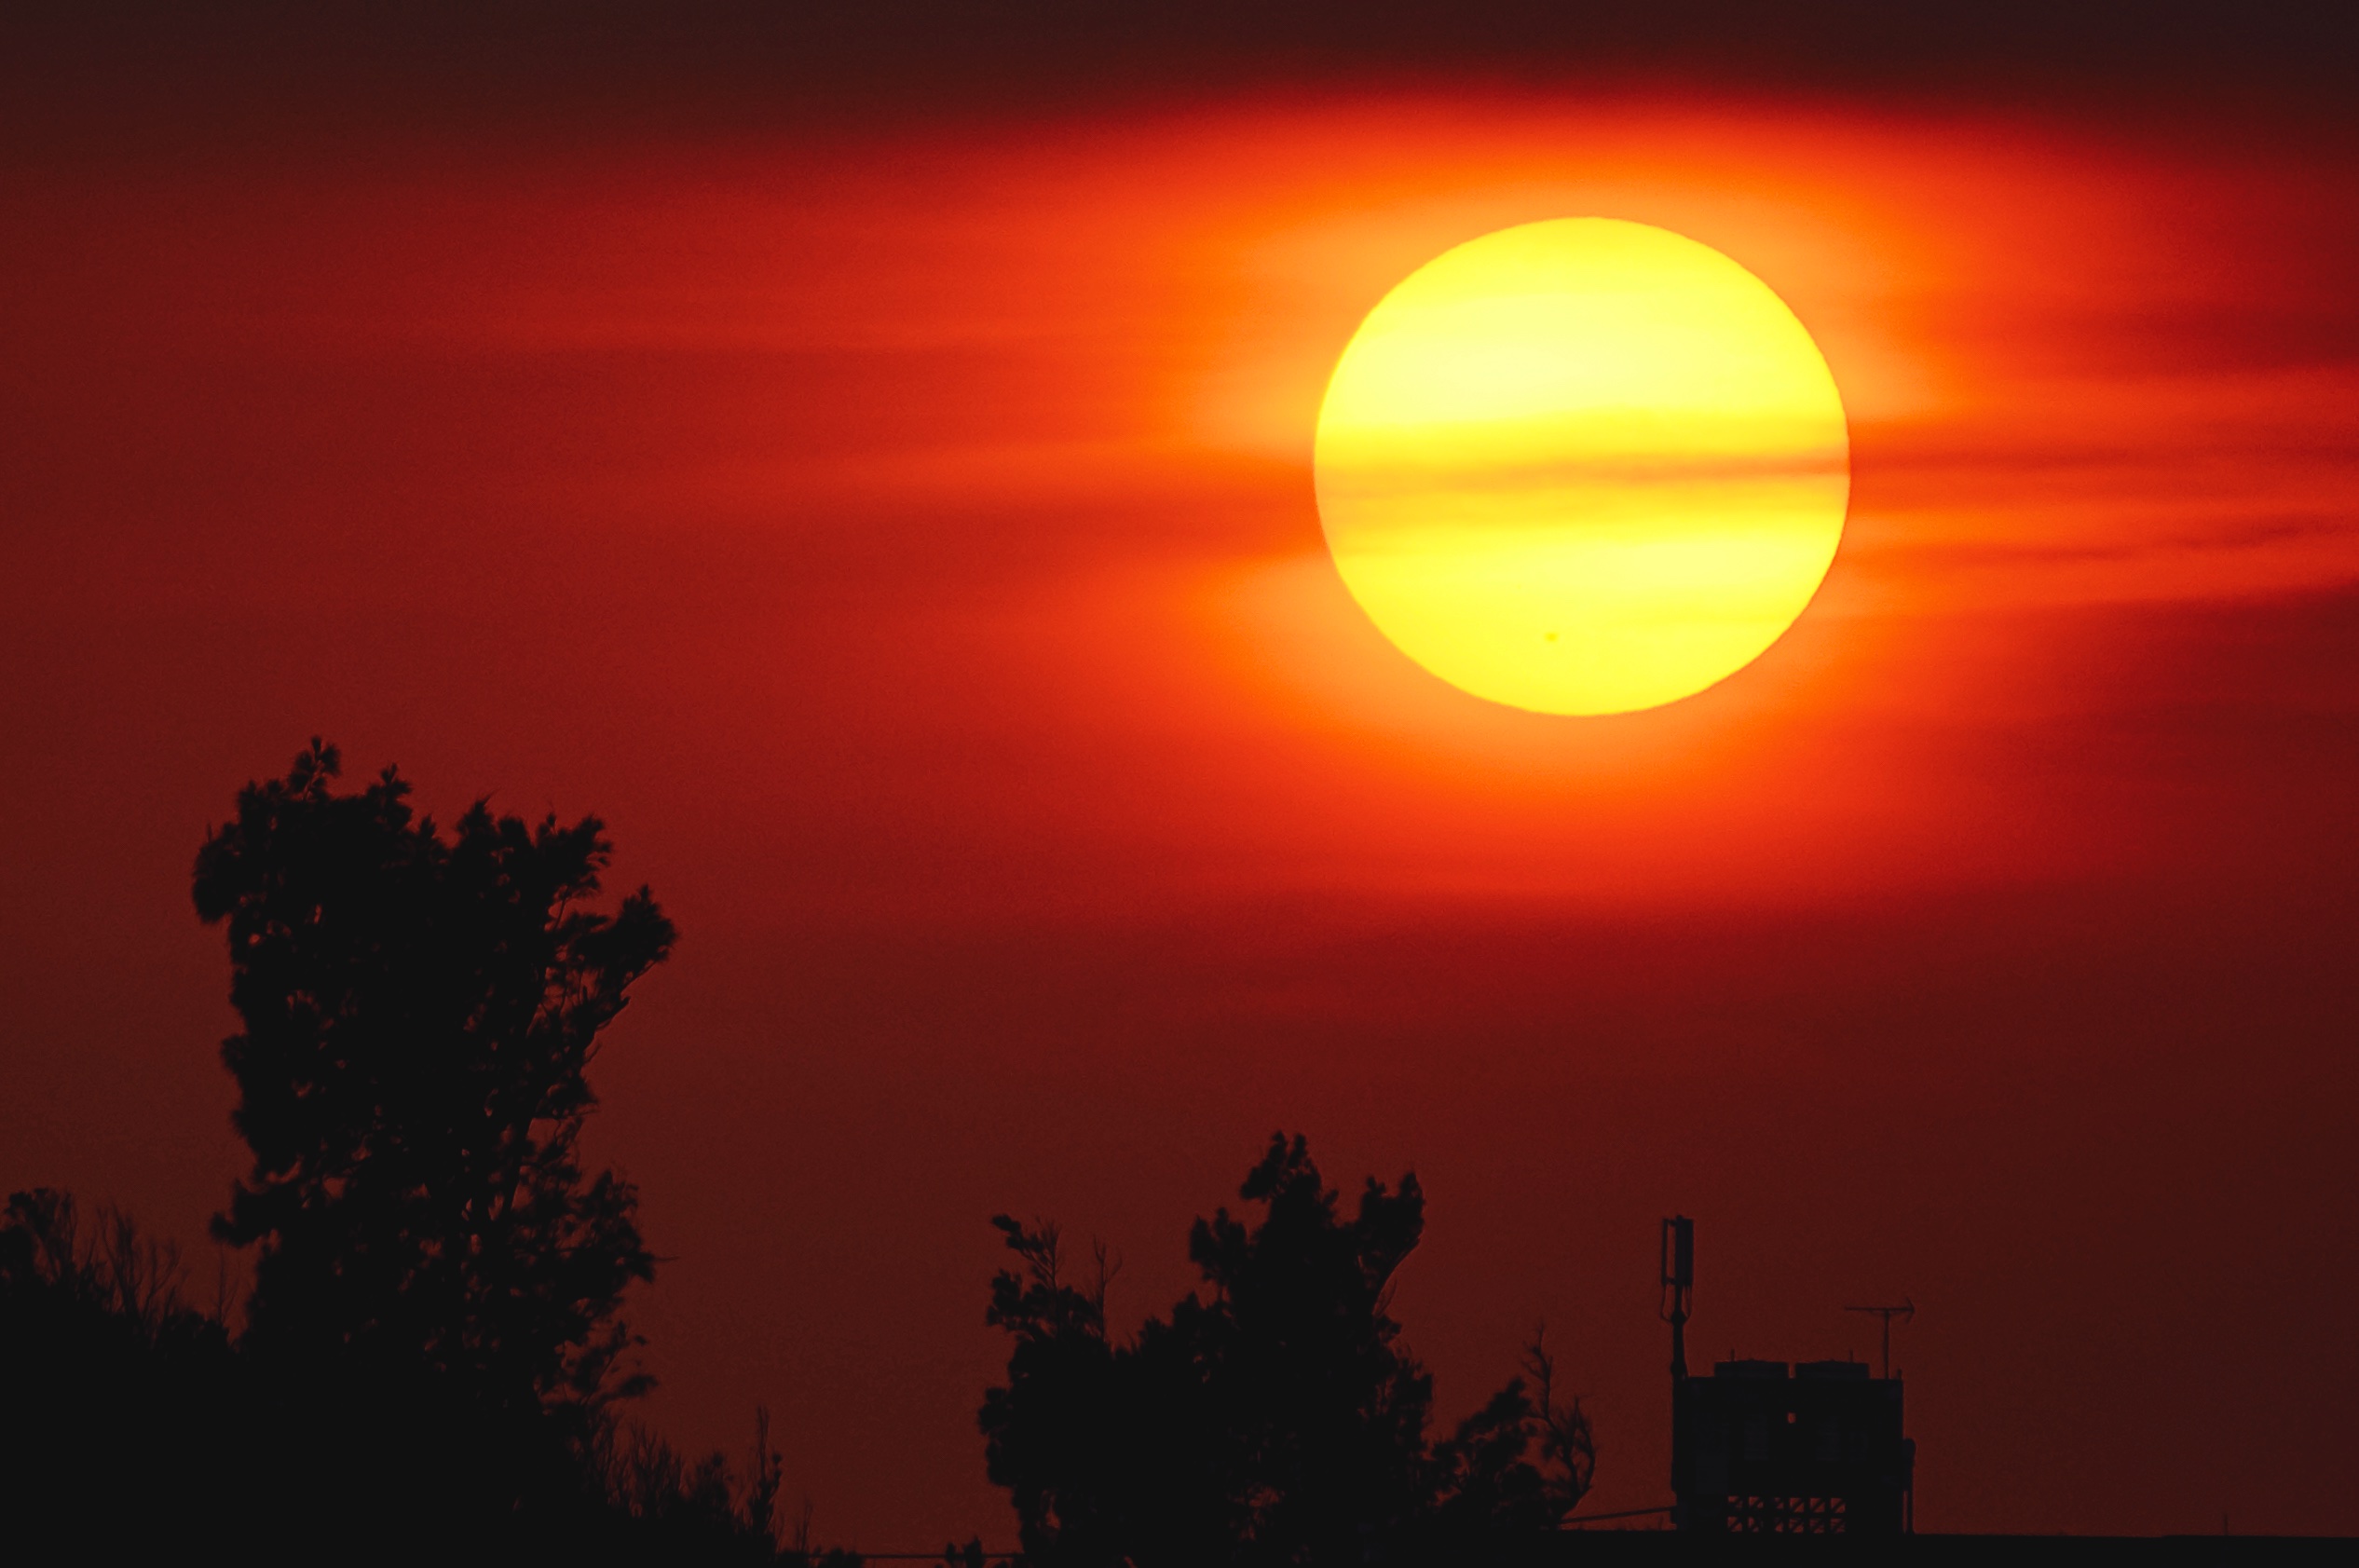
horizon, silhouette, cloud, sky, sun, sunrise, sunset, sunlight, morning, dawn, atmosphere, dusk, evening, tamron, sundown, okinawa, slta57, malibubeach, afterglow, astronomical object, red sky at morning